Texas Eagle

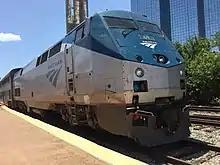
Amtrak P42DC #69 leading Texas Eagle #421 in Dallas Union Station

Three times per week, one coach and one sleeping car operate between Los Angeles and Chicago on the combined "Sunset Limited" and "Texas Eagle" as trains 421/422. Additionally, an extra Superliner coach operates as trains 321/322 to supplement capacity between Chicago and St. Louis. The Sightseer Lounge was removed from the train in October 2020 in response to reduced demand during the COVID-19 pandemic but was restored in March 2025.